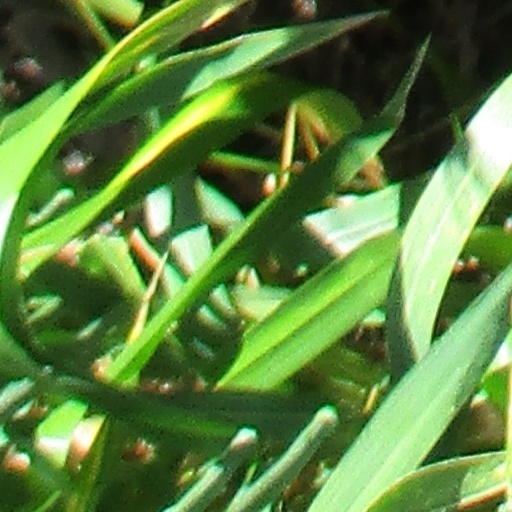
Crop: wheat